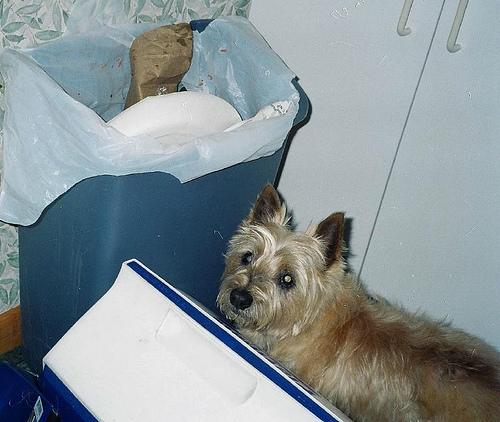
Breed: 211-n000009-cairn